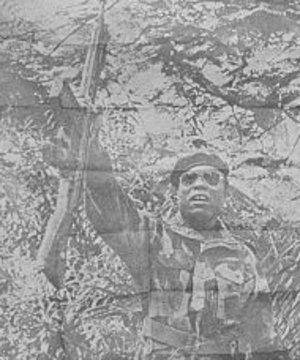
Photographie de Nathanael Mbumba utilisée sur une affiche de propagande du FLNC, capturée par les parachutistes du 2e REP pendant l'opération de Kolwezi (mai 1978)
Nathaniel Mbumba est un général de brigade rebelle zaïrois. Il est le fondateur et le président des rebelles katangais du Front national de libération du Congo lors des conflits de la première et la deuxième guerre du Shaba, en marge de la guerre civile angolaise, à la fin des années 1970.